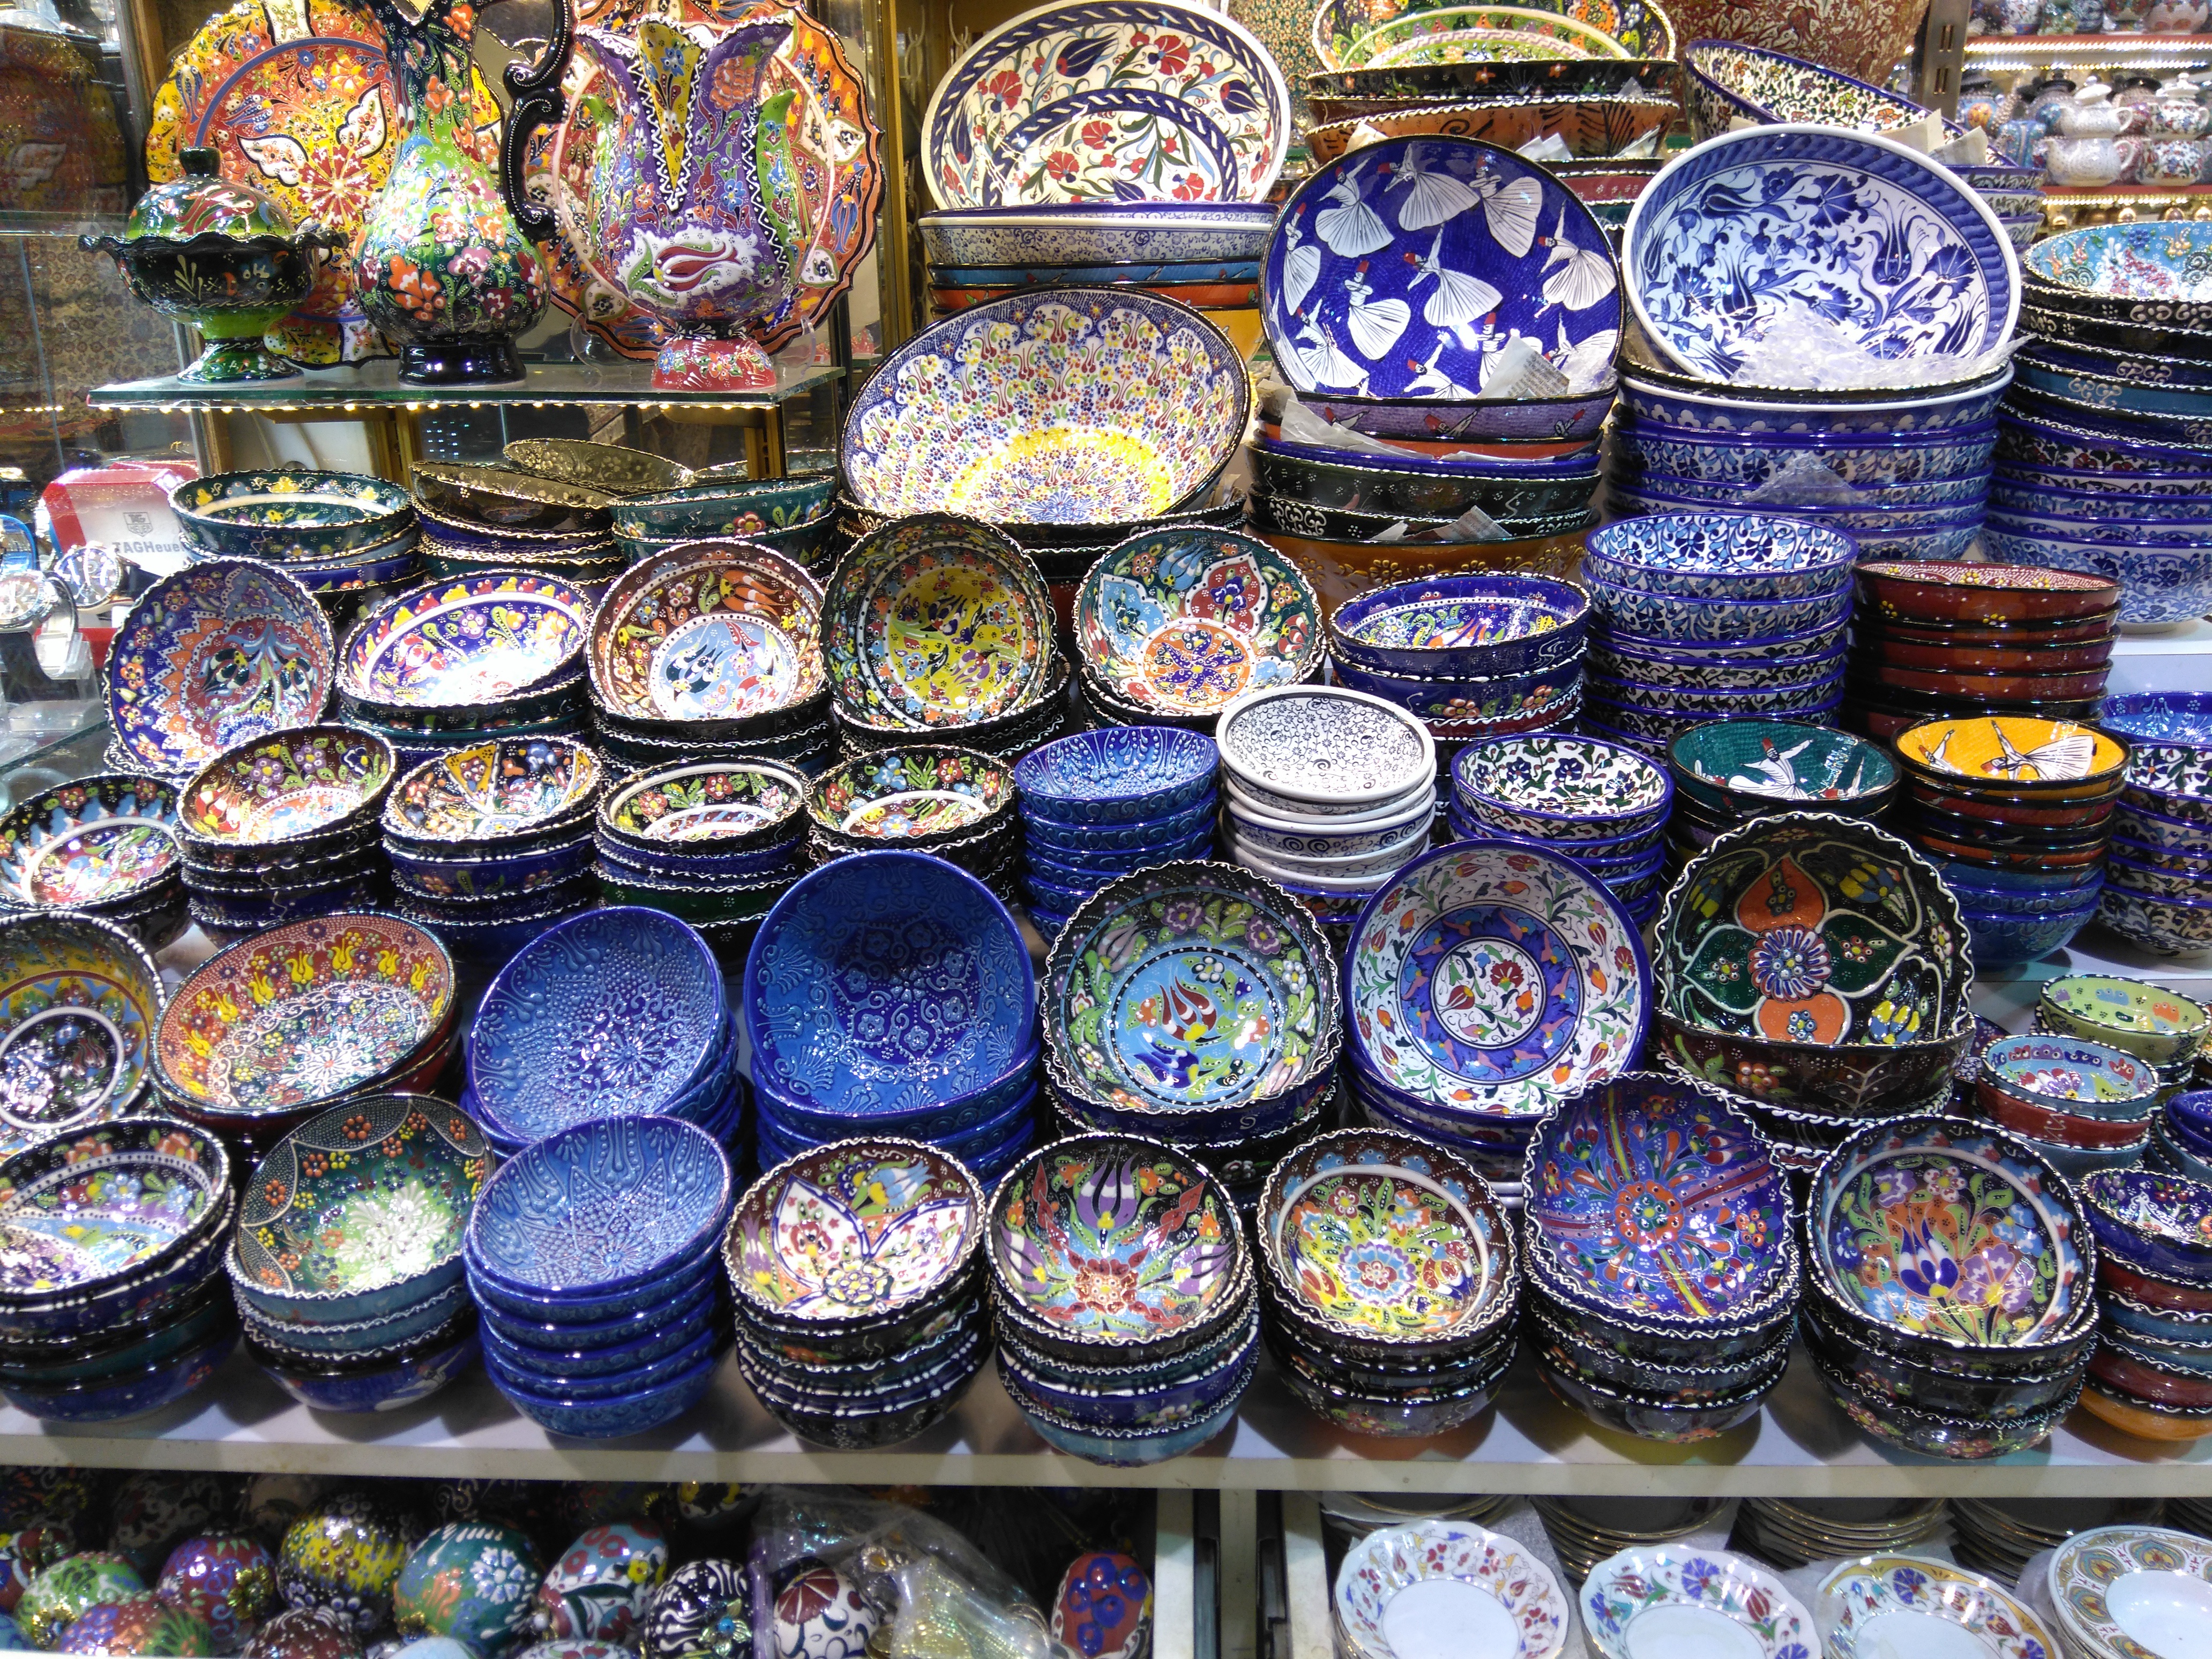
city, decoration, food, bazaar, market, public space, istanbul, culture, oriental, traditional, turkish, grand bazaar, human settlement